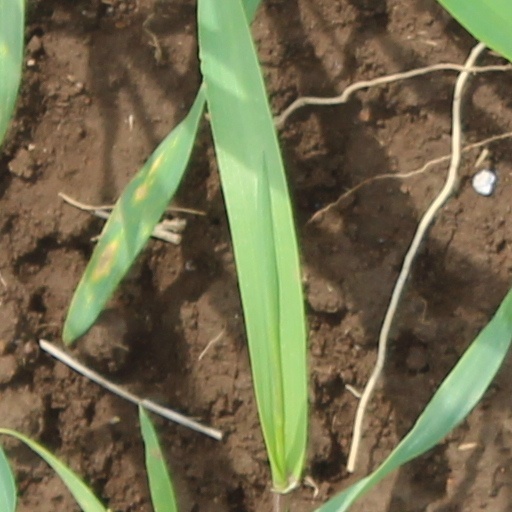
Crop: wheat